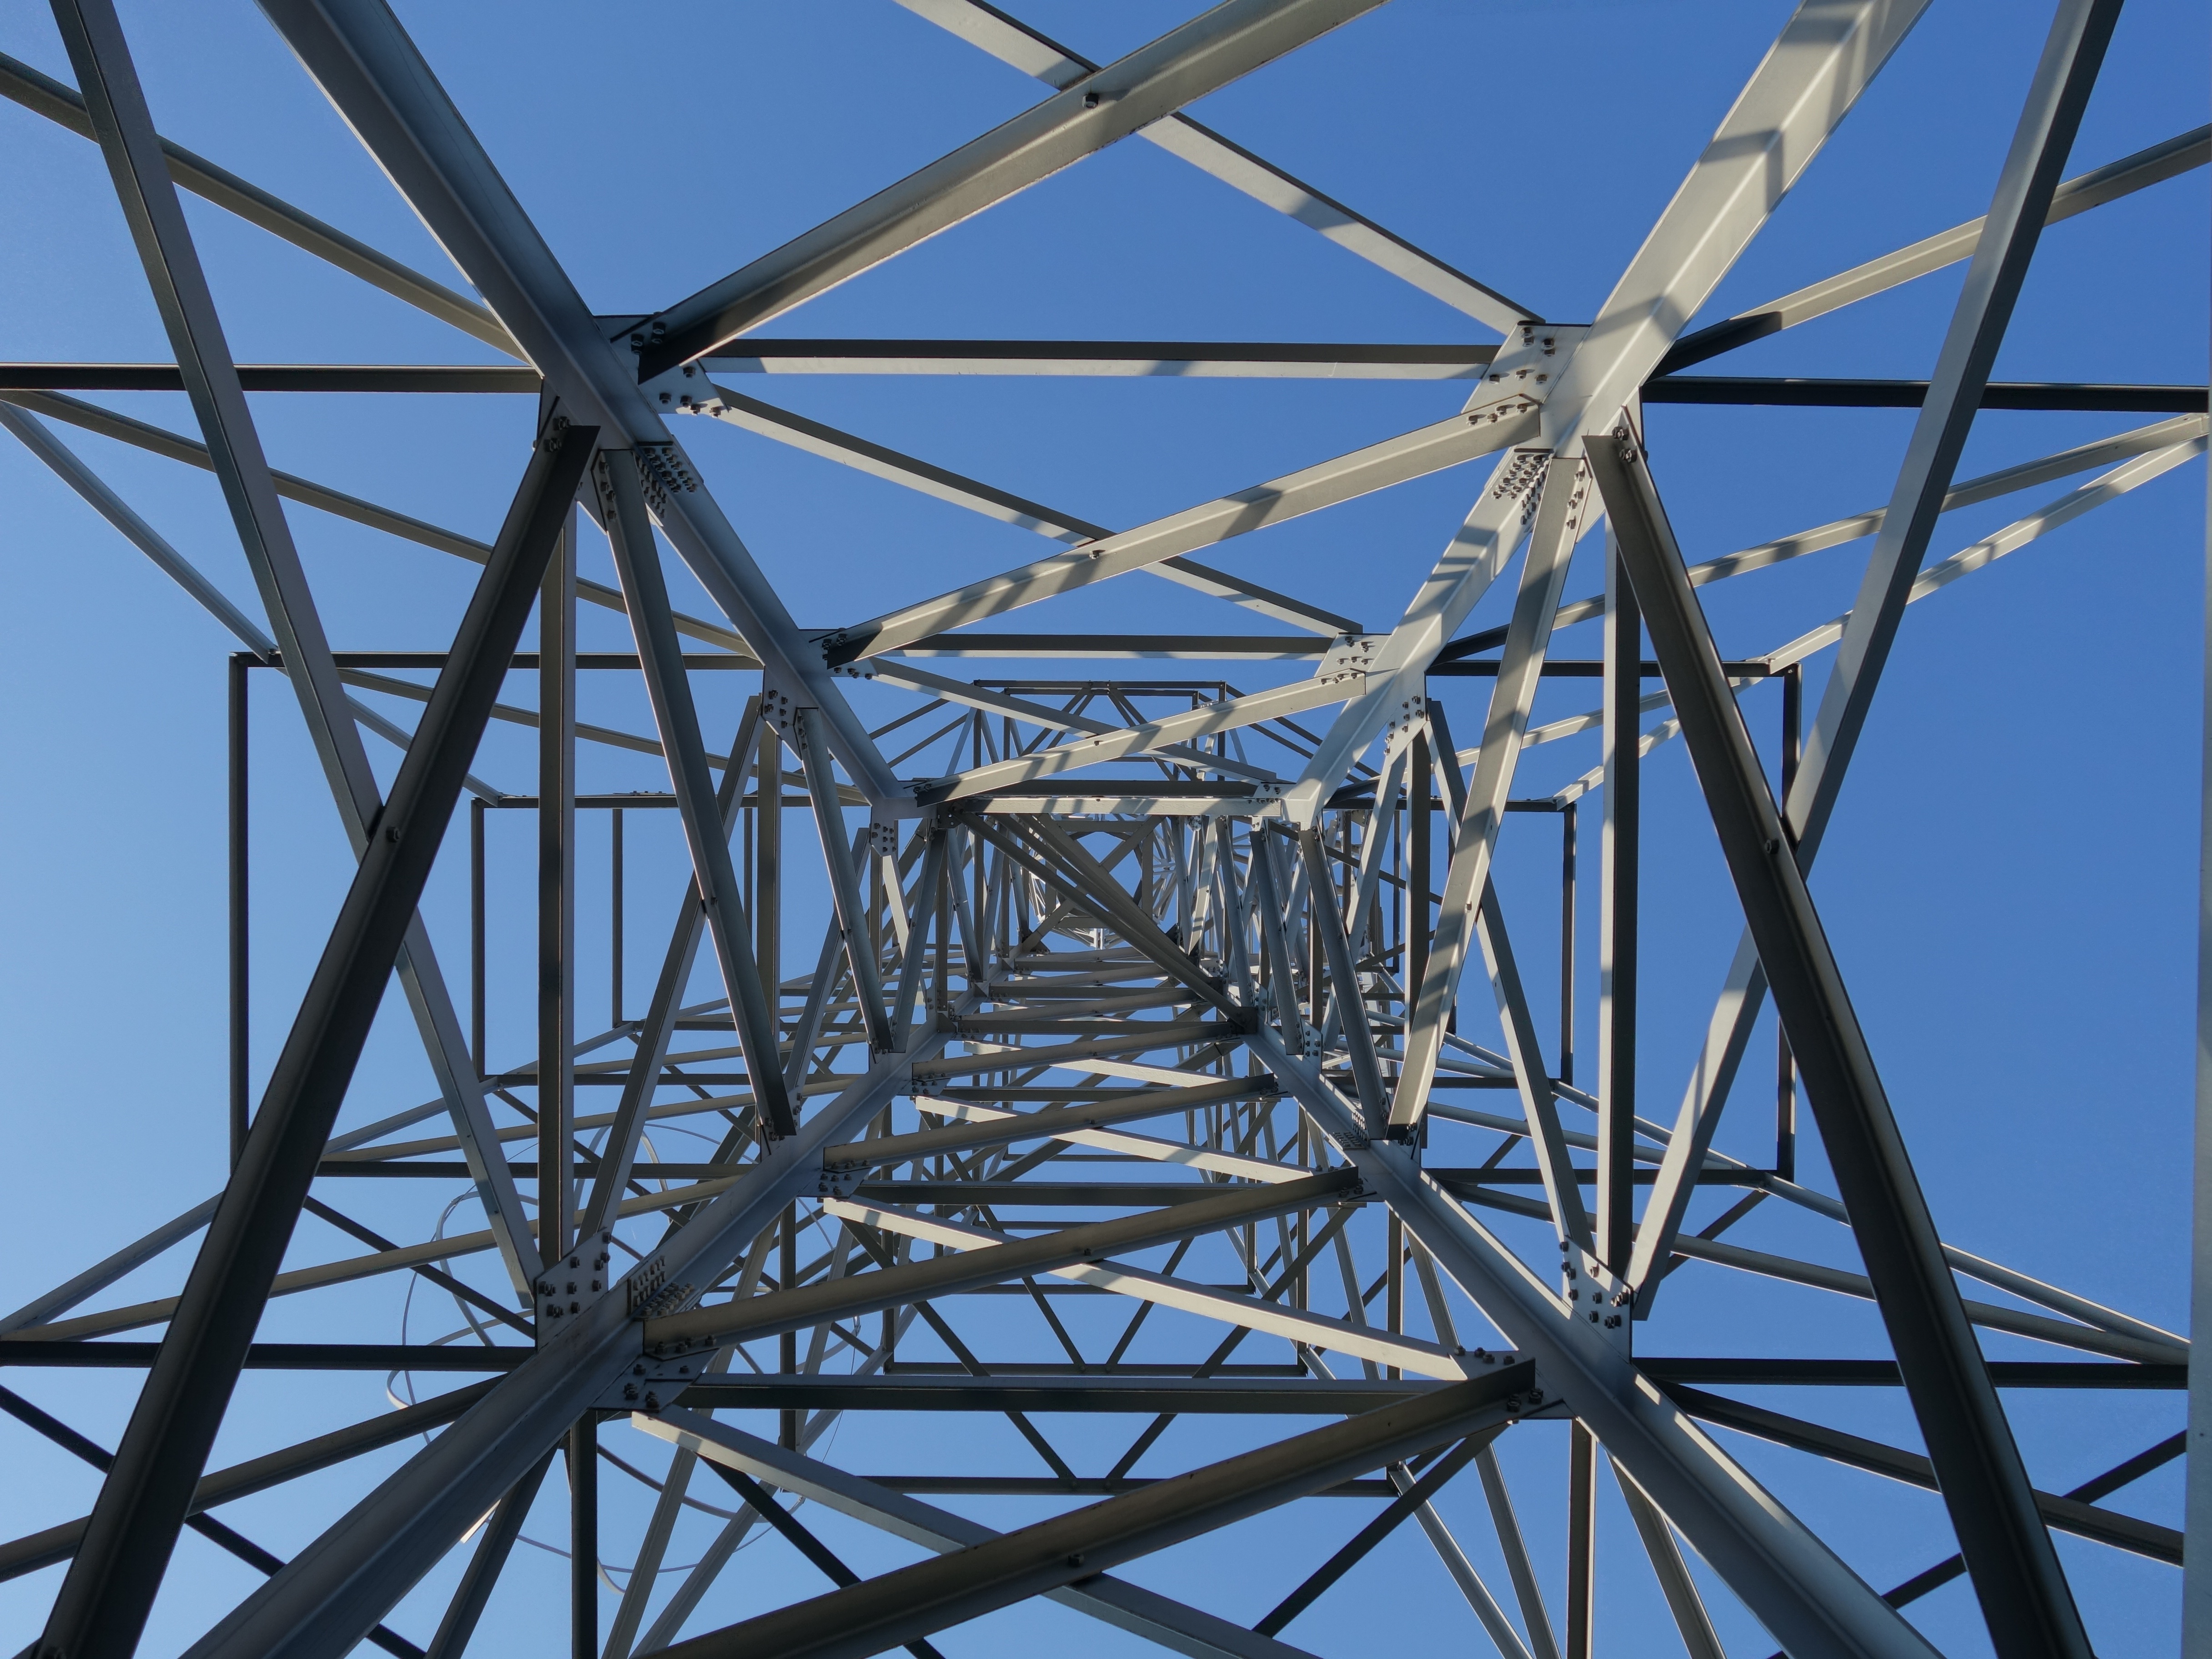
structure, wind, construction, pattern, line, tower, geometry, mast, metal, electricity, artwork, energy, sculpture, graz, scaffold, transmission tower, lightsaber, stahlbau, steel scaffolding, outdoor structure, overhead power line